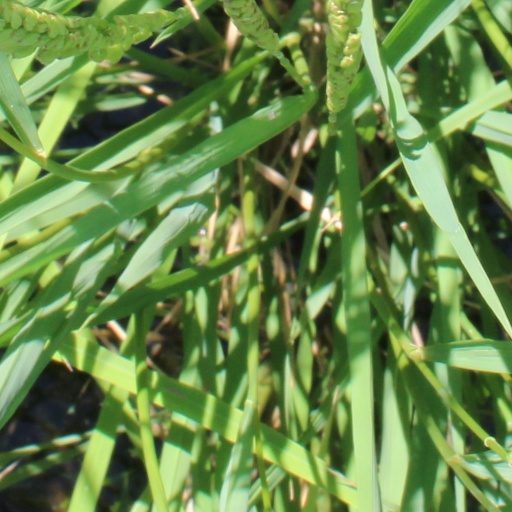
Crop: rice